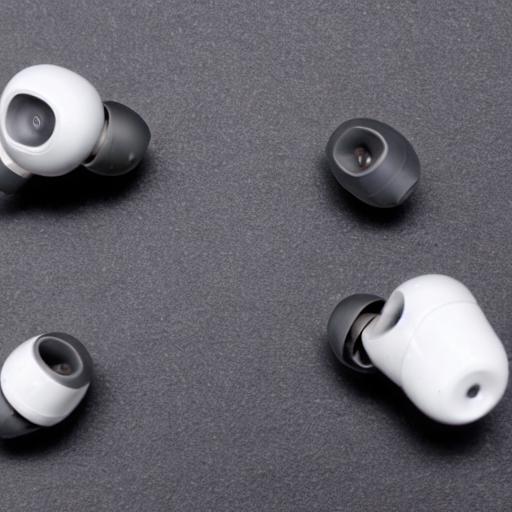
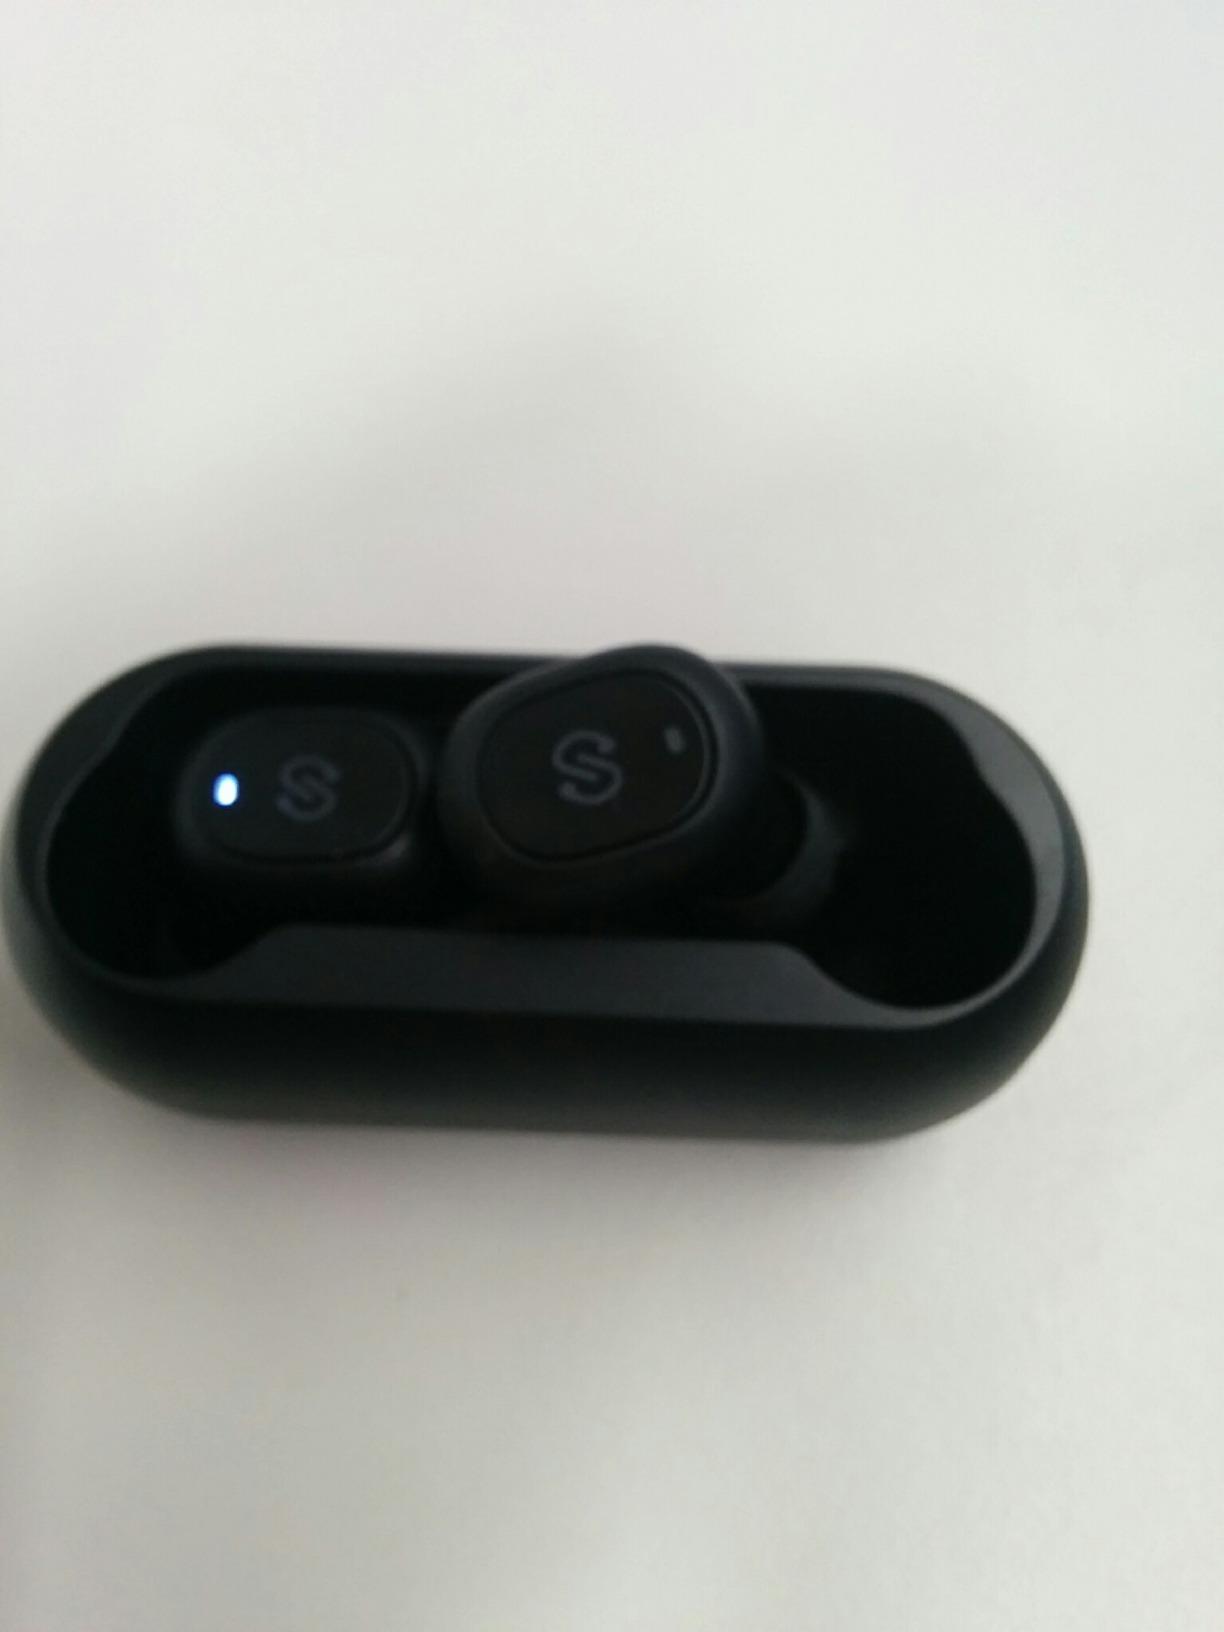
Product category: earbuds
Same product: no